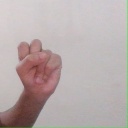
अक्षर: स